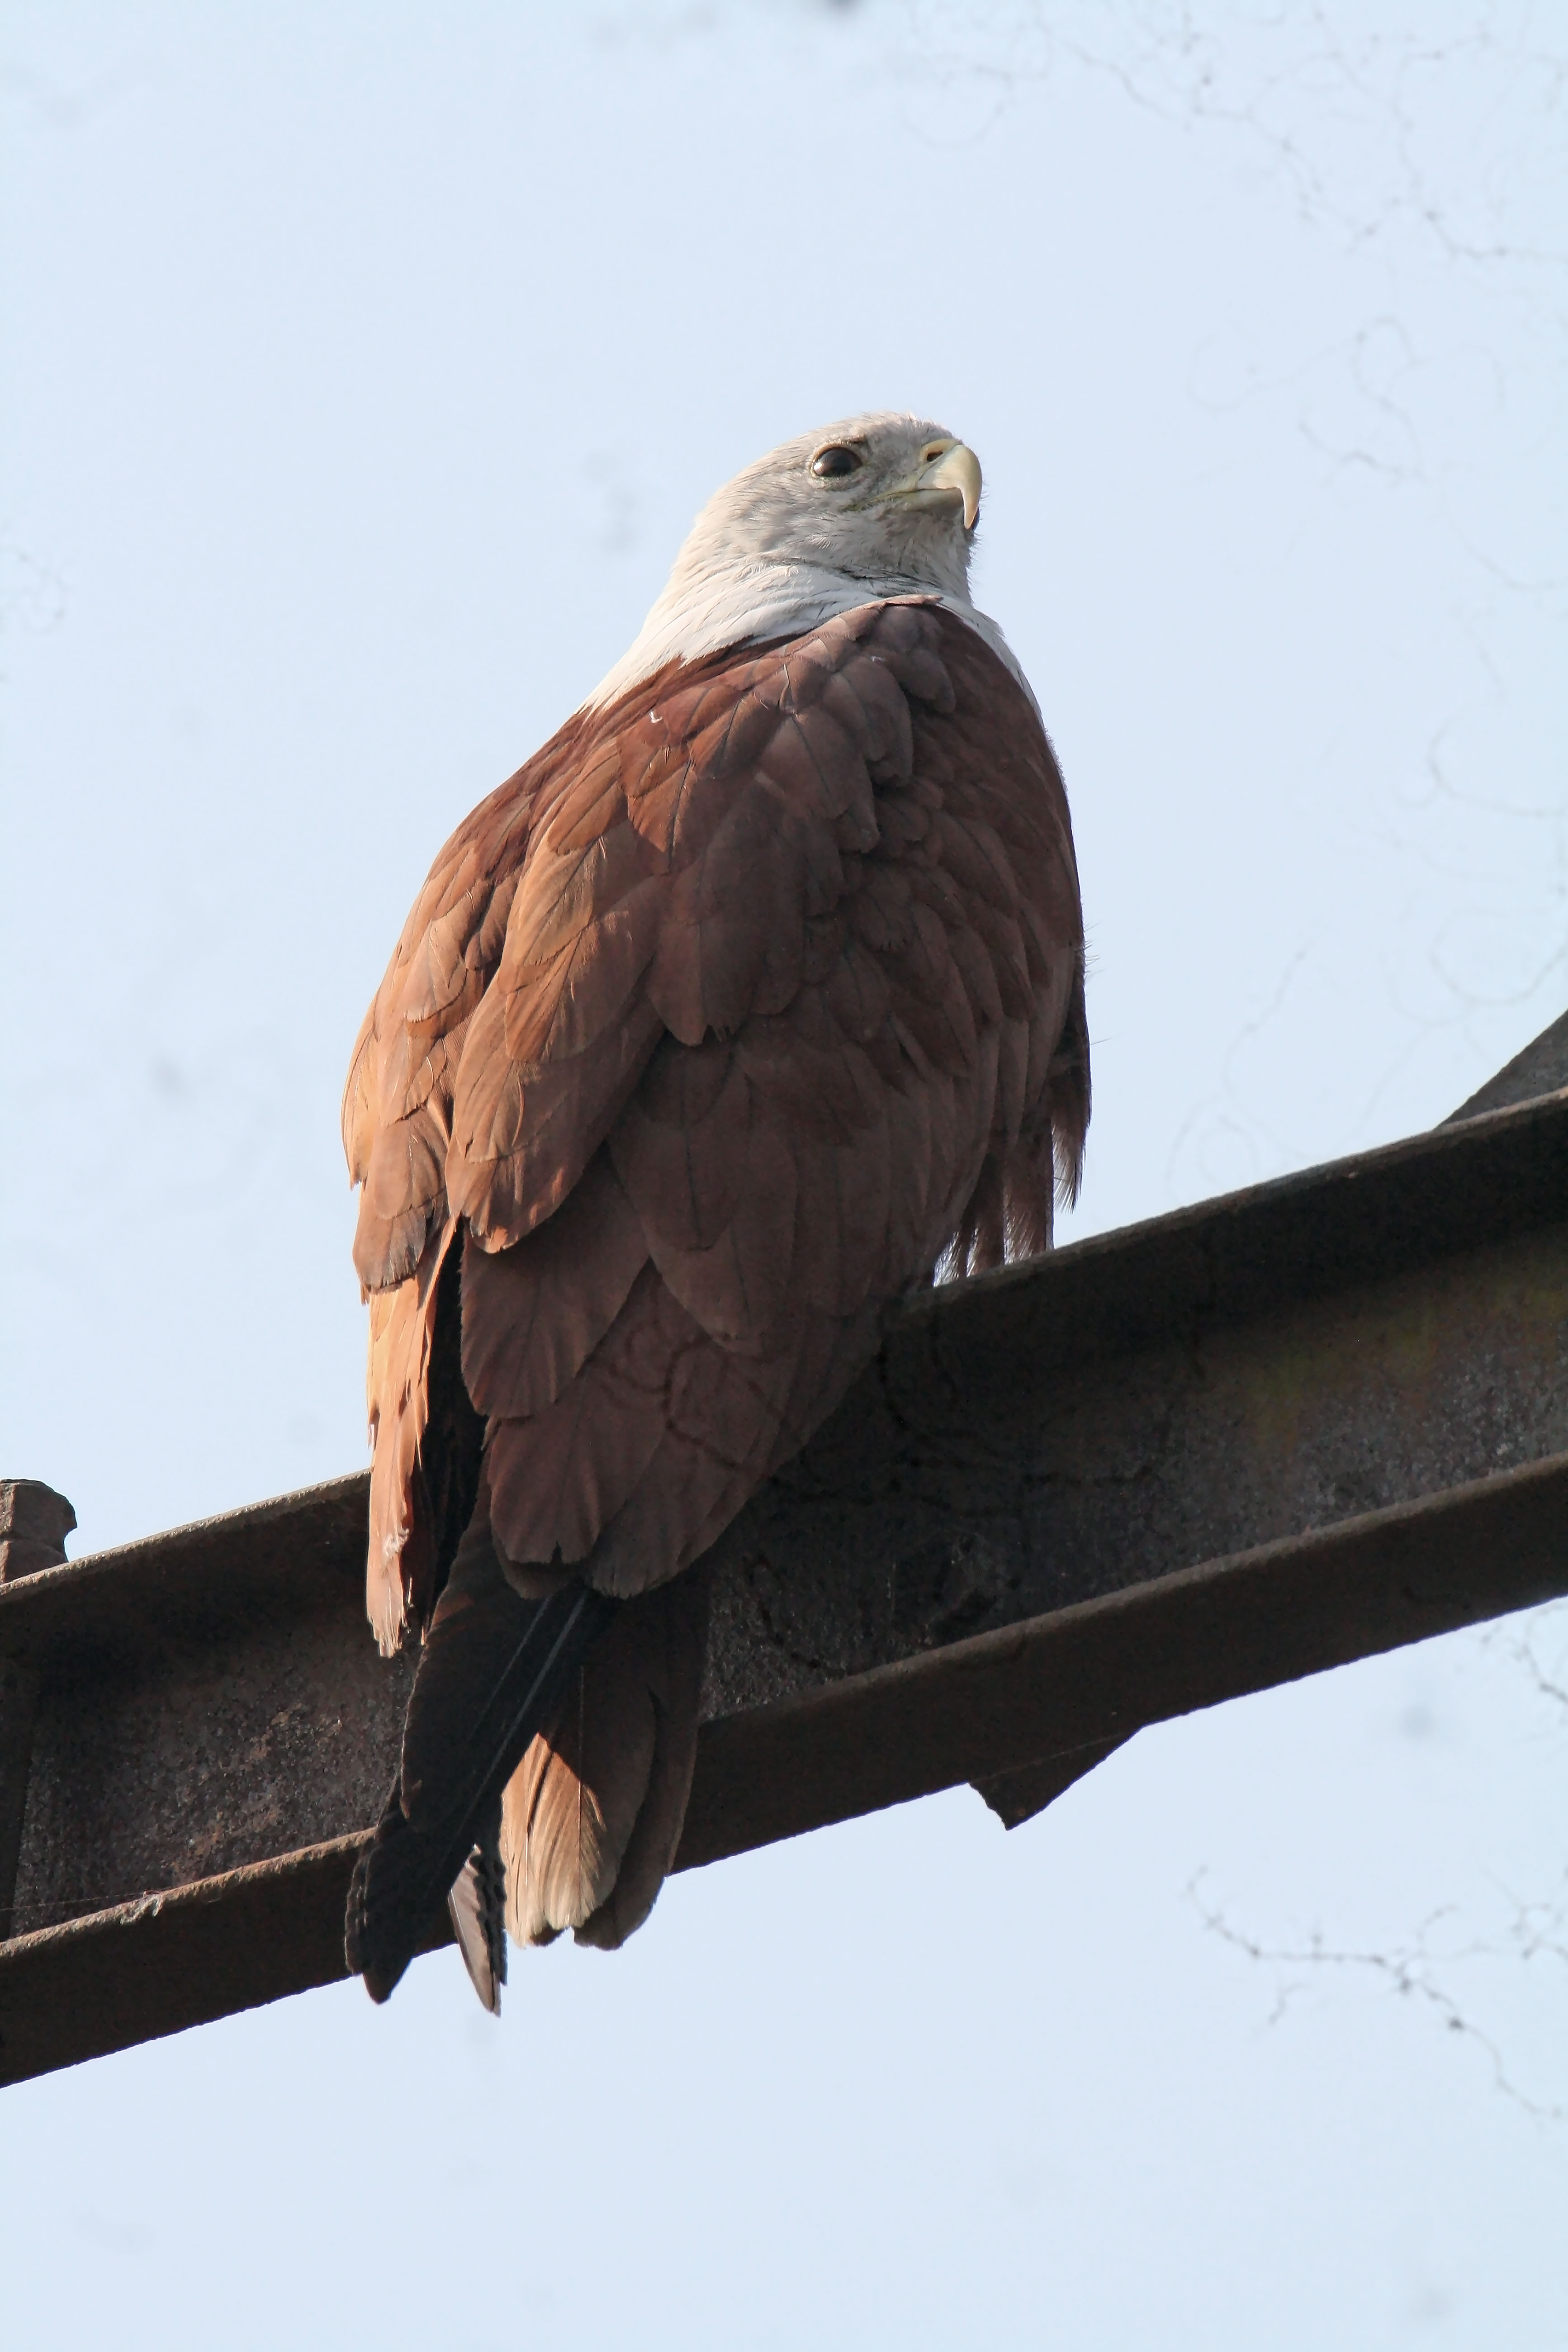
bird, eyes, color, bill, crown, brown, accipitridae, sky, beak, feather, falconiformes, eagle, wing, bird of prey, wood, accipitriformes, buzzard, hawk, tail, harrier, falcon, wildlife, kite, twig, terrestrial animal, bald eagle, claw, balance, osprey